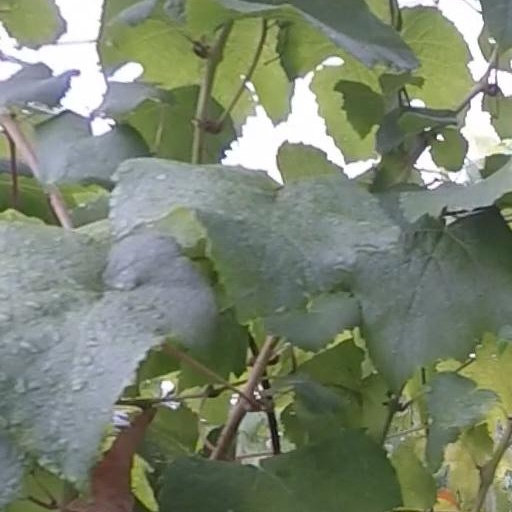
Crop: grape